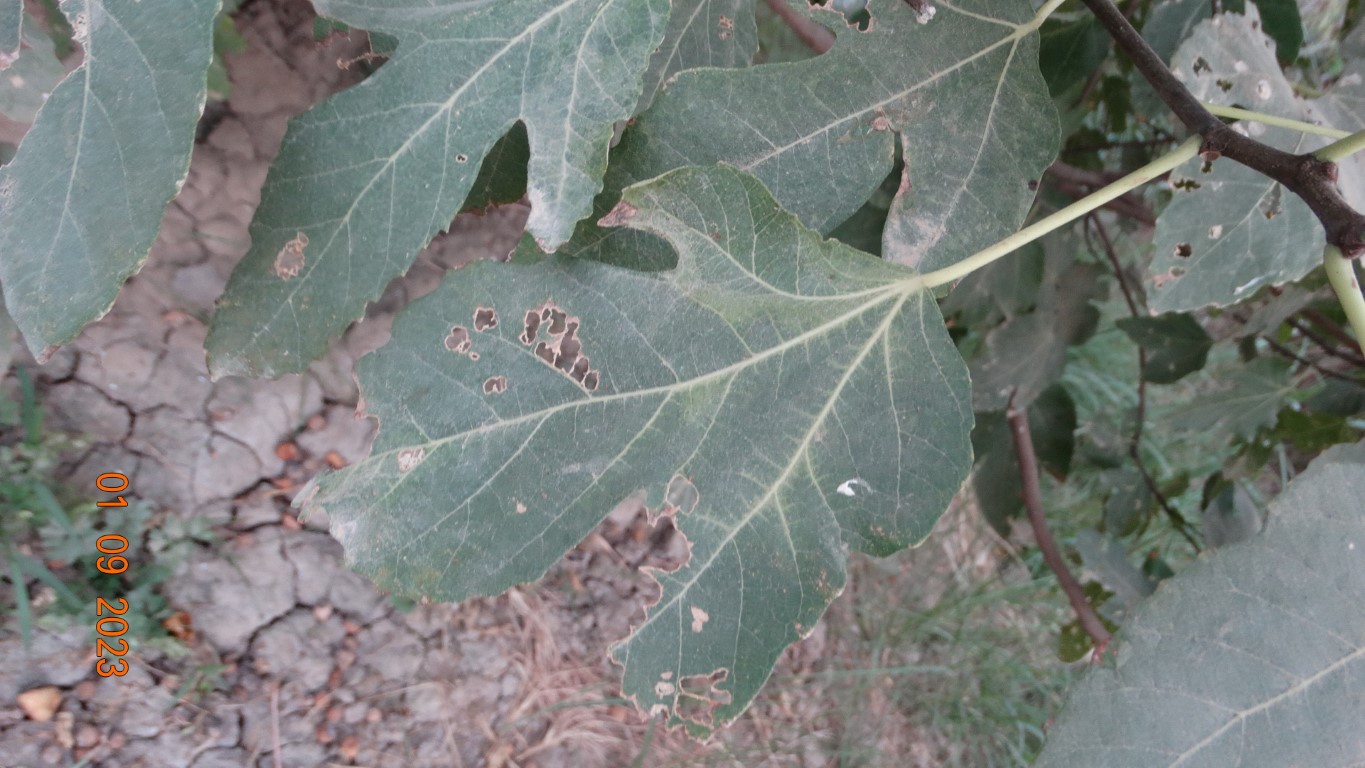
Label: infected